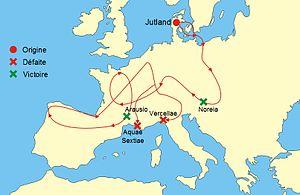
La bataille d'Aix a lieu en 102 av. J.-C.. Marius écrase les Teutons et les Ambrons près d'Aix-en-Provence sur la commune actuelle de Pourrières.
La bataille d'Arausio opposa pendant la guerre des Cimbres, l'armée romaine face aux Cimbres, aux Teutons et aux Tigurins qui remportèrent la bataille. Elle s'est déroulée le 6 octobre 105 av. J.-C. à proximité d'Arausio.
La guerre des Cimbres ou guerre des Cimbres et des Teutons désignent une série de grandes batailles opposant, à la fin du IIᵉ siècle av. J.-C., l'armée de la République romaine à des groupes de populations nordiques germano-celtes, originaires du Jutland, à propos desquelles les connaissances restent fragmentaires.